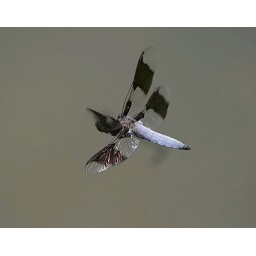
This male Common Whitetail was flying just above the female while she deposited eggs on the pond surface.